Piece by Piece Tour

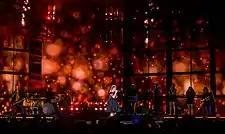
Clarkson performing in Austin

On February 2, 2015, during an interview with Canadian radio station CHFI, Clarkson was asked about the tour. She replied that she just got the routing for the tour, and they would do the United States, part of Canada, then a full run in Canada, with further dates to follow at a later time.